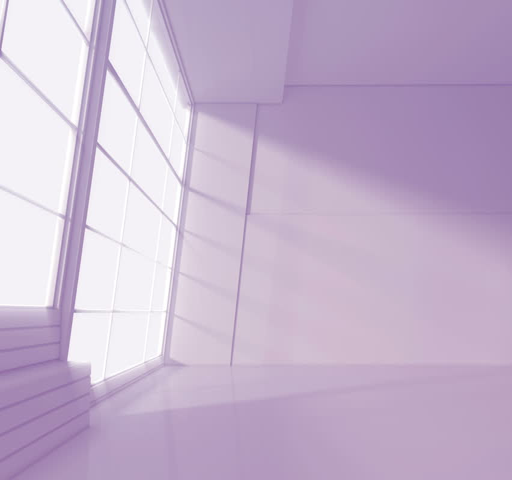
person curved bright corridor with light passing from the turn